Tales of the Jedi (comics)

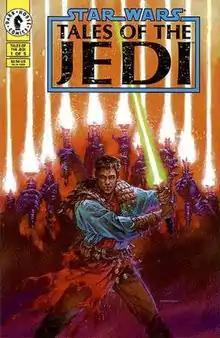
Dave Dorman's cover art for the first issue of "Tales of the Jedi". Later issues in the initial story arc were subtitled "Knights of the Old Republic".

Star Wars: Tales of the Jedi is a series of comic books published by Dark Horse Comics between 1993 and 1998. They are part of the fictional "Star Wars" expanded universe, and cover the Great Sith War and the Great Hyperspace War. The series represented the earliest chronological "Star Wars" stories until the publication of the "Dawn of the Jedi" series of comics and novels.